Ealing comedies

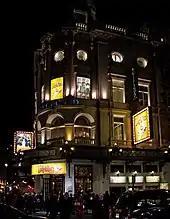
Stage adaptation of "The Ladykillers" playing at the Gielgud Theatre in London's West End, 2011

Though Ealing Studios has come to be remembered for its comedies, they were only a tenth of its productions. Conversely, Gainsborough Pictures is associated with the Gainsborough melodramas though it also produced many comedies.